Daniel Berrigan

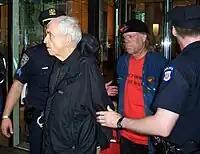
Daniel Berrigan is arrested for civil disobedience outside the US Mission to the UN in 2006

On September 9, 1980, Berrigan, his brother Philip, and six others including Anne Montgomery RSCJ, Elmer Maas, Carl Kabat, John Schuchardt, Dean Hammer, and Molly Rush (the "Plowshares Eight") began the Plowshares movement. They trespassed onto the General Electric nuclear missile facility in King of Prussia, Pennsylvania, where they damaged nuclear warhead nose cones and poured blood onto documents and files. They were arrested and charged with over ten different felony and misdemeanor counts. The story is partly told in the book "ARISE AND WITNESS: Poems by Anne Montgomery, RSCJ, About Faith, Prison, War Zones and Nonviolent Resistance," published in 2024. On April 10, 1990, after ten years of appeals, Berrigan's group was re-sentenced and paroled for up to months in consideration of time already served in prison. Their legal battle was re-created in Emile de Antonio's 1982 film "In the King of Prussia", which starred Martin Sheen and featured appearances by the Plowshares Eight as themselves.